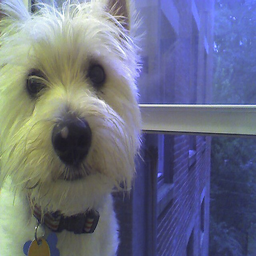
A white dog staying in a window sill looking adorable.
Dog with collar next to open window in front of building.
The small white dog is standing near a window.
A small fury dog next to a window.
A dog sits at the window in front of it.